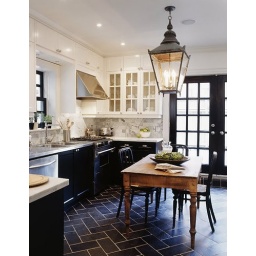
tile, floor, copy cat chic, from canadian house and home by tommy smythe 1